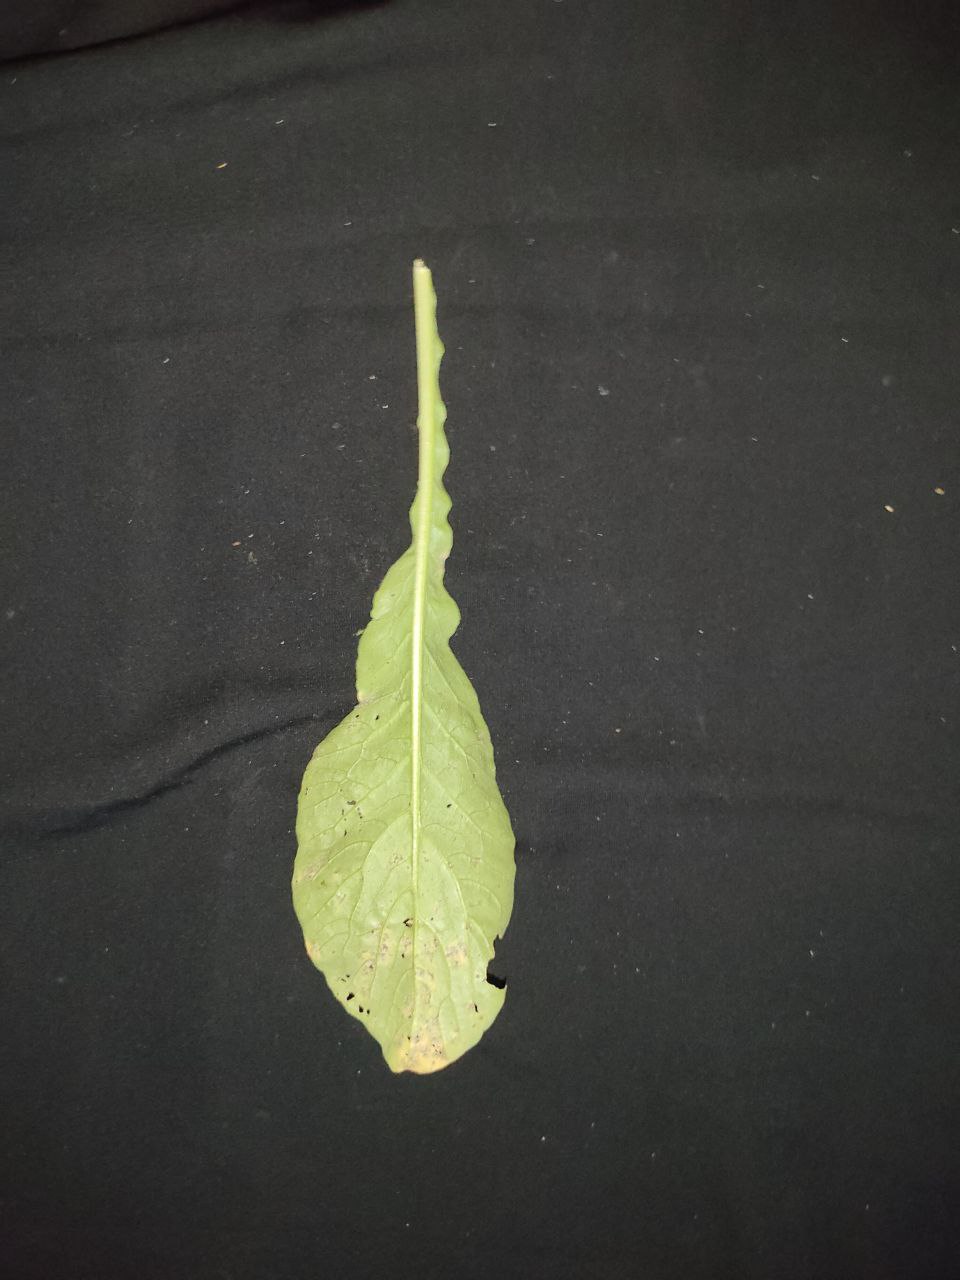
Label: Downey mildew